Münir Nurettin Selçuk

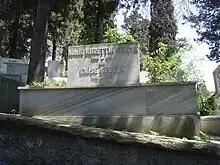
His grave in Aşiyan Asri Cemetery

He was born in the Sarıyer district of Istanbul in the Ottoman Empire in 1900 or 1901. His uncle was Grand Vizier of the Ottoman Empire, Abdurrahman Nurettin Pasha. As a youth, Selçuk studied in Hungary before returning to Turkey and becoming a musician. In 1927, he travelled to Paris for a musical education, then began working for the Istanbul Conservatory in 1953. He was the director of the Conservatory for a total of sixteen years.